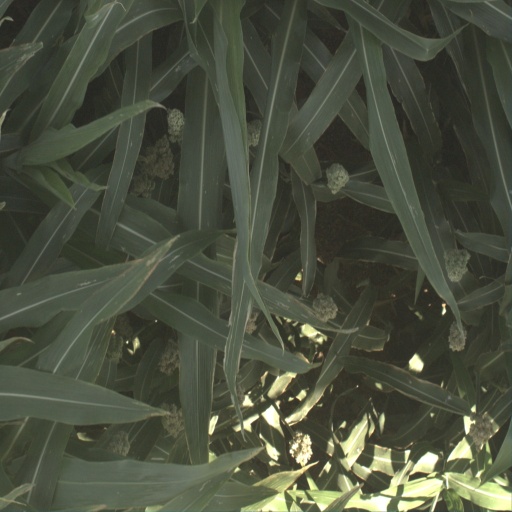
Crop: sorghum